Appanoose County, Iowa

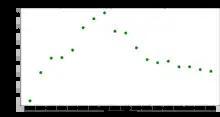
Population of Appanoose County from US census data

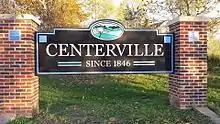
Centerville Iowa East Entrance Sign

The 2020 census recorded a population of 12,317 in the county, with a population density of . 96.66% of the population reported being of one race. 93.03% were non-Hispanic White, 0.61% were Black, 1.88% were Hispanic, 0.19% were Native American, 0.57% were Asian, 0.06% were Native Hawaiian or Pacific Islander and 3.66% were some other race or more than one race. There were 6,306 housing units of which 5,320 were occupied.